James McArthur (baseball)

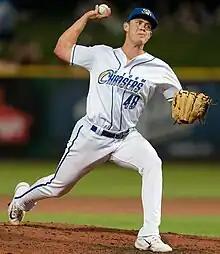
McArthur with the Omaha Storm Chasers in 2023

James Leonard McArthur (born December 11, 1996) is an American professional baseball pitcher for the Kansas City Royals of Major League Baseball (MLB). He made his MLB debut in 2023.